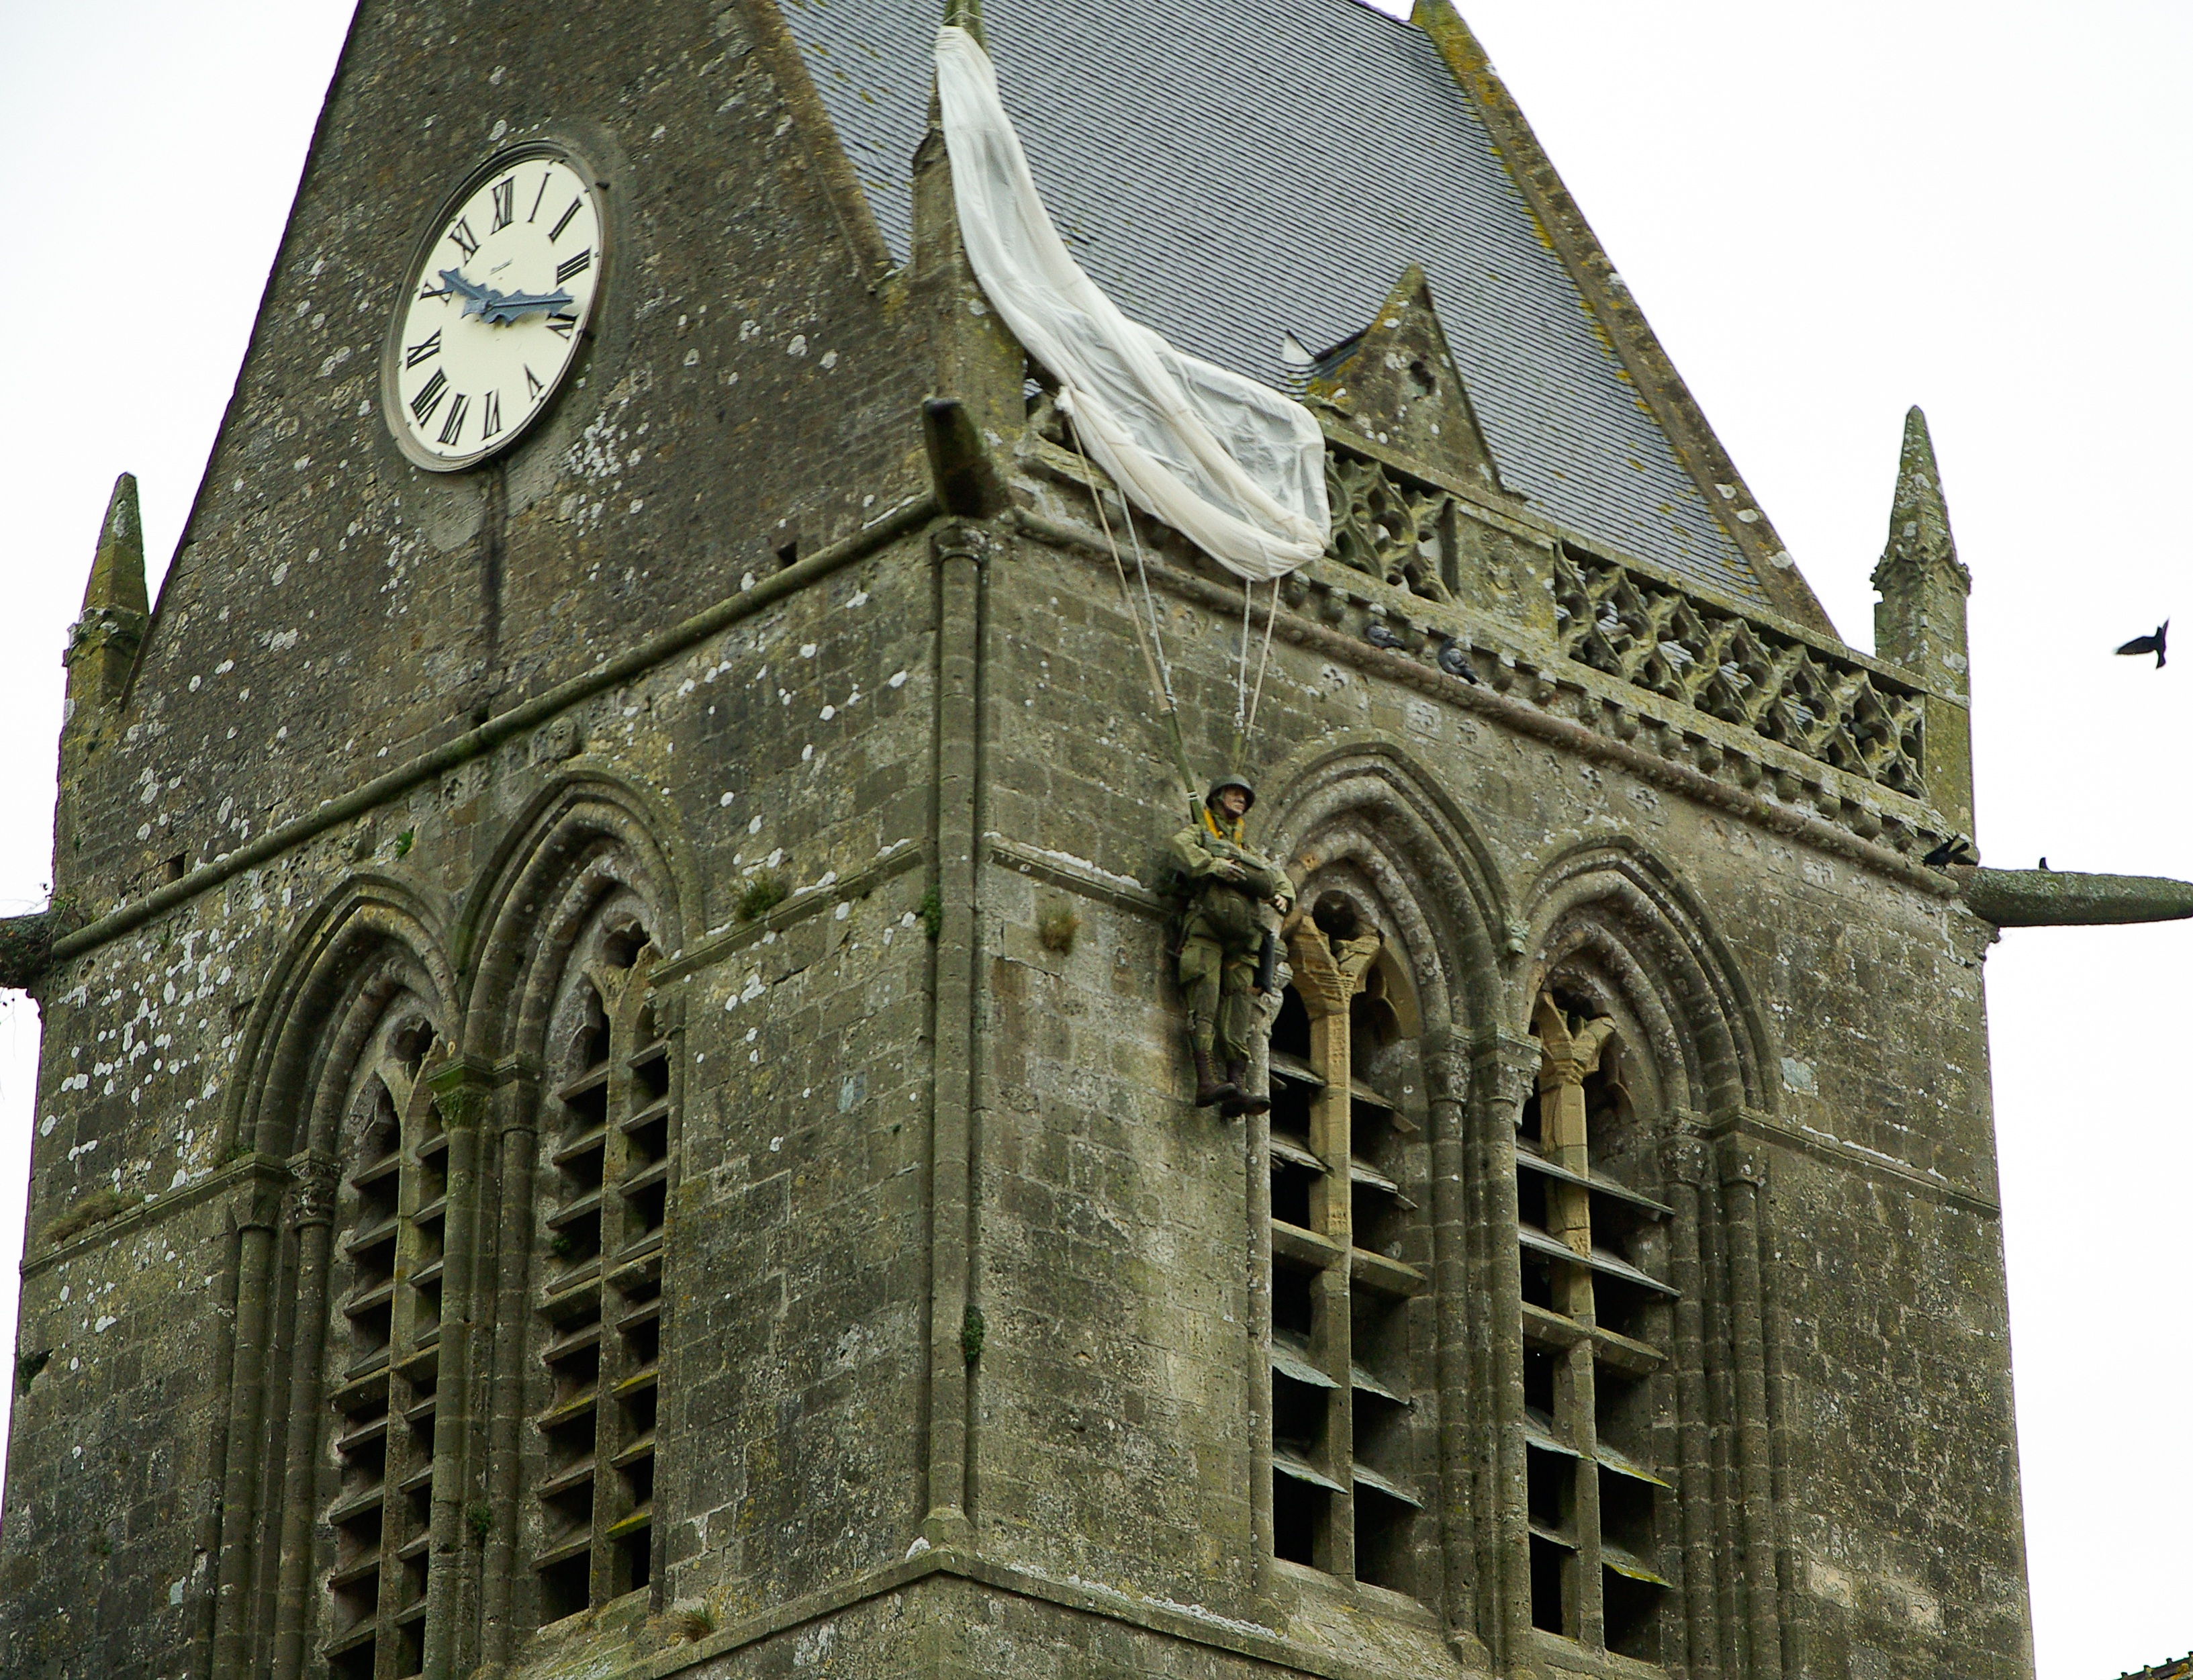
architecture, building, landmark, facade, church, cathedral, chapel, parachute, place of worship, steeple, monastery, synagogue, normandy, basilica, landing, june 44, holy mother church